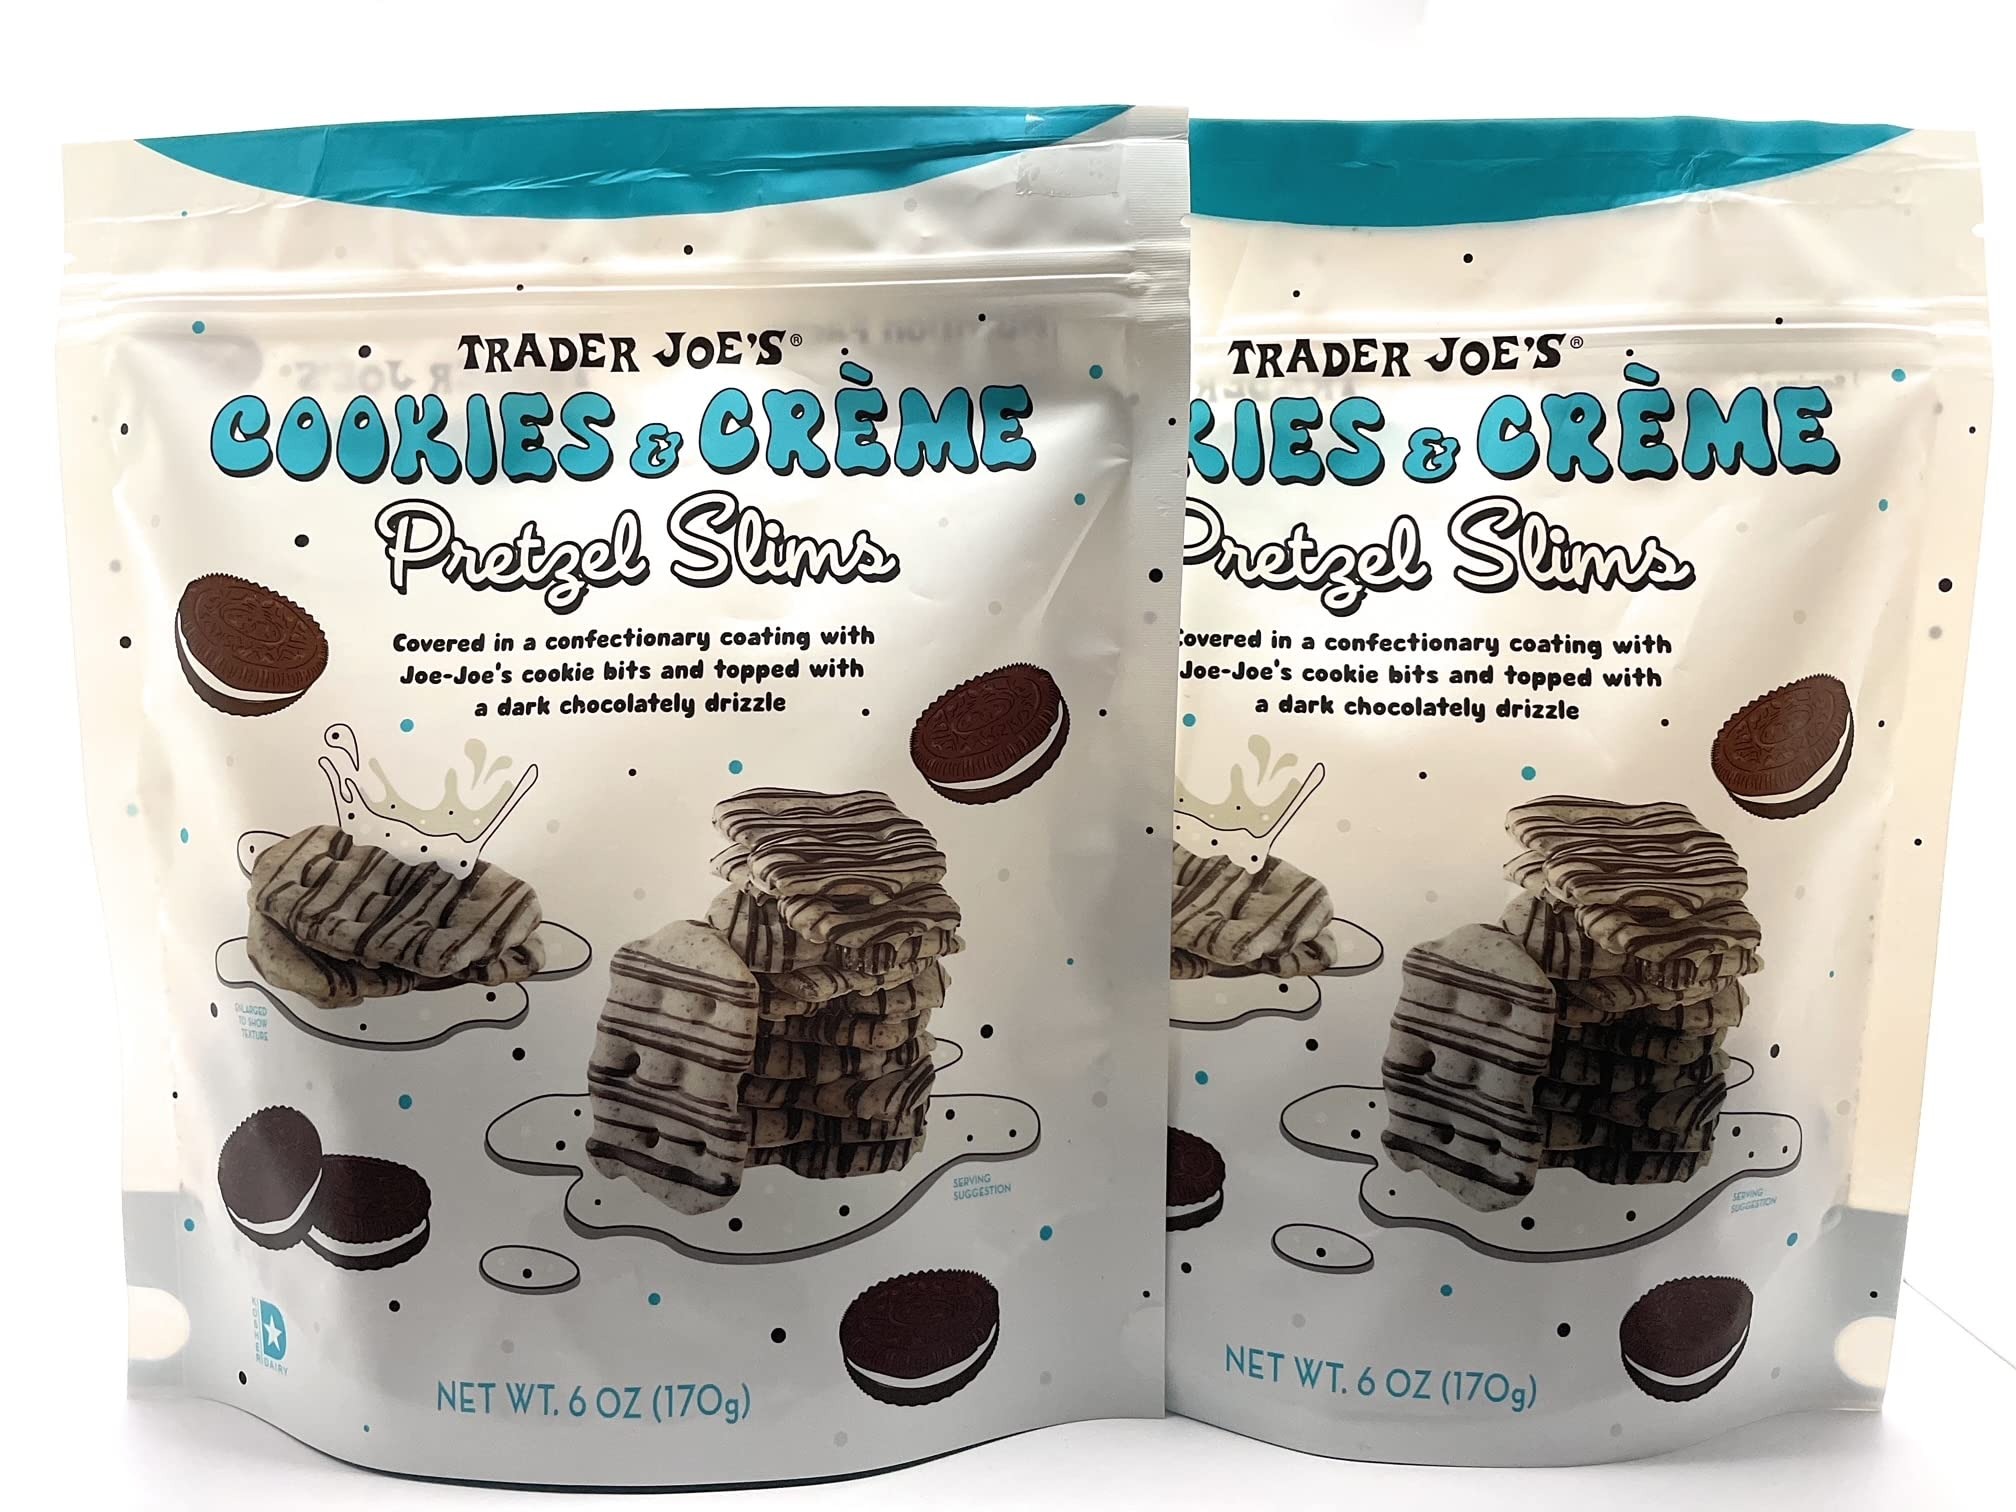
Item Name: Trader Joe's Cookies & Creme Pretzels Slims 6 Oz Each – (Pack of 2)
Value: 12.0
Unit: Ounce

Price: 17